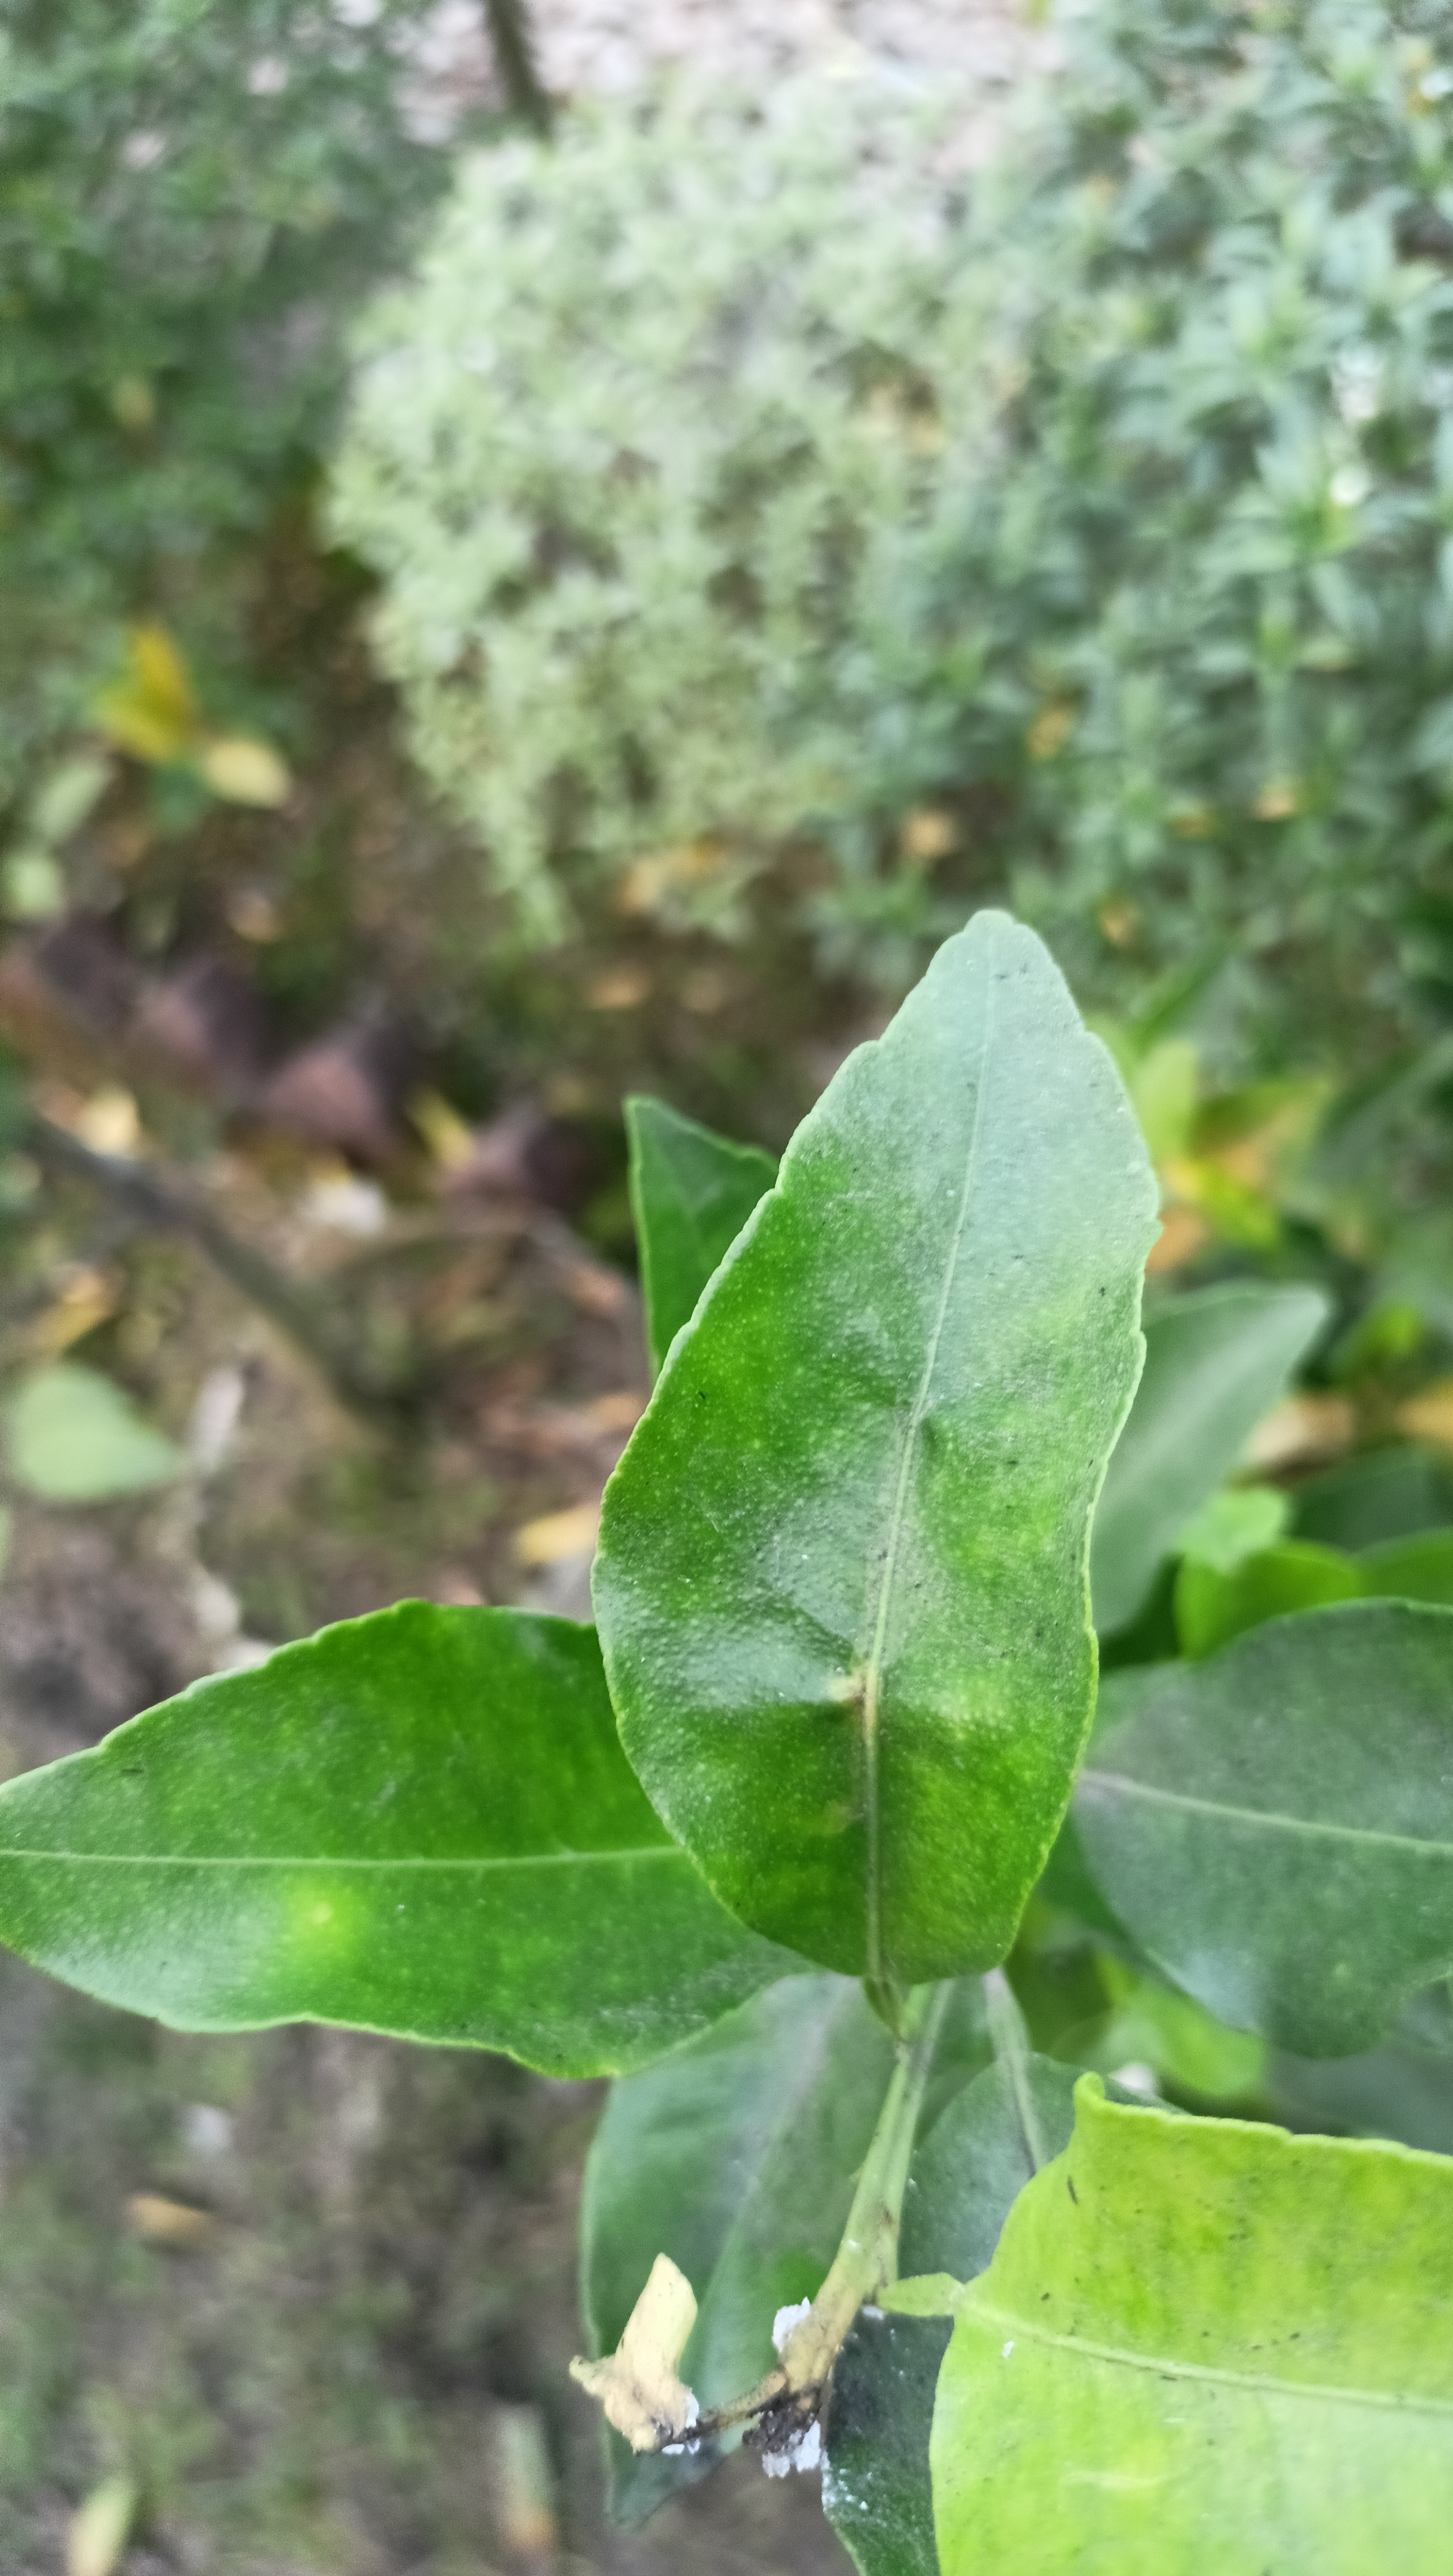
Mandarin leaf variety: Darjeling